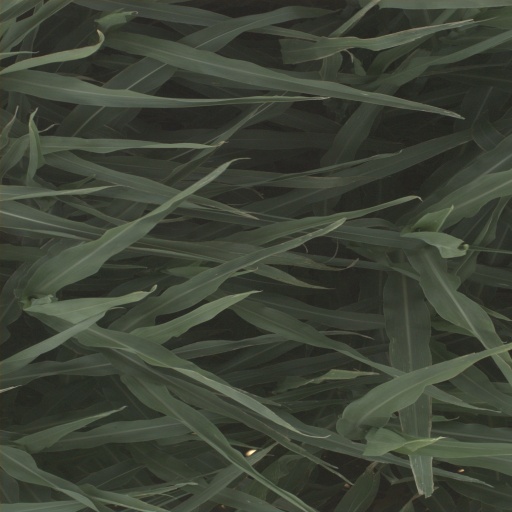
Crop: sorghum